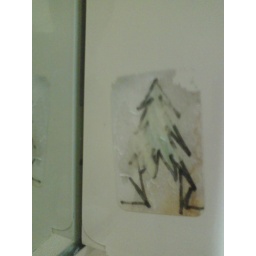
plant trees in SB